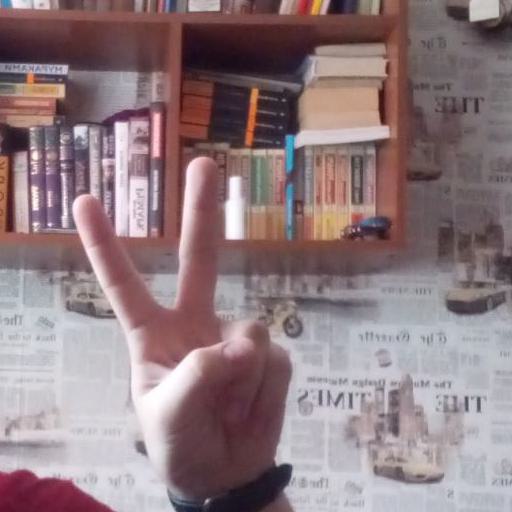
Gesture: peace